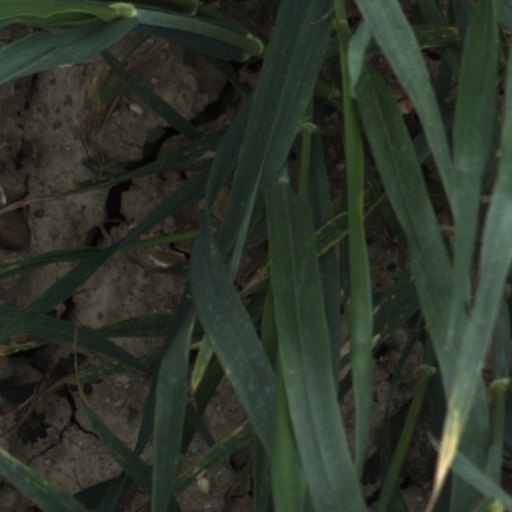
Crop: wheat